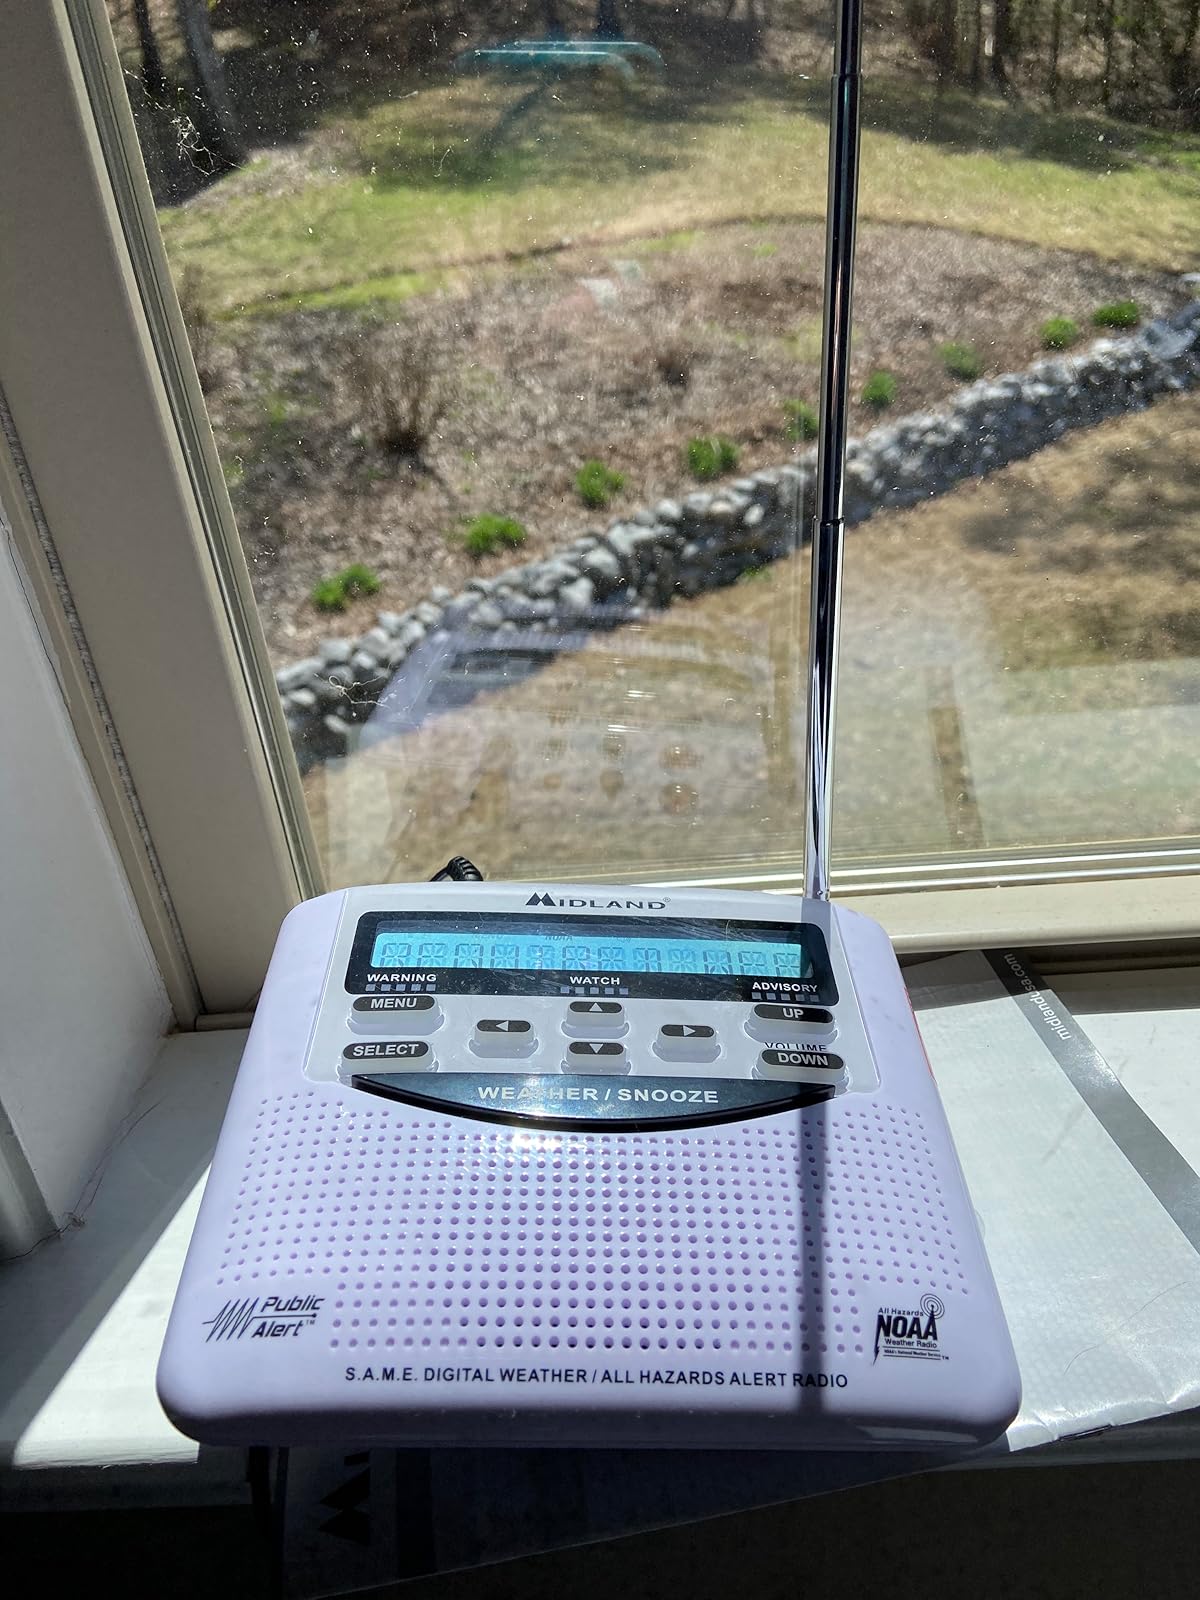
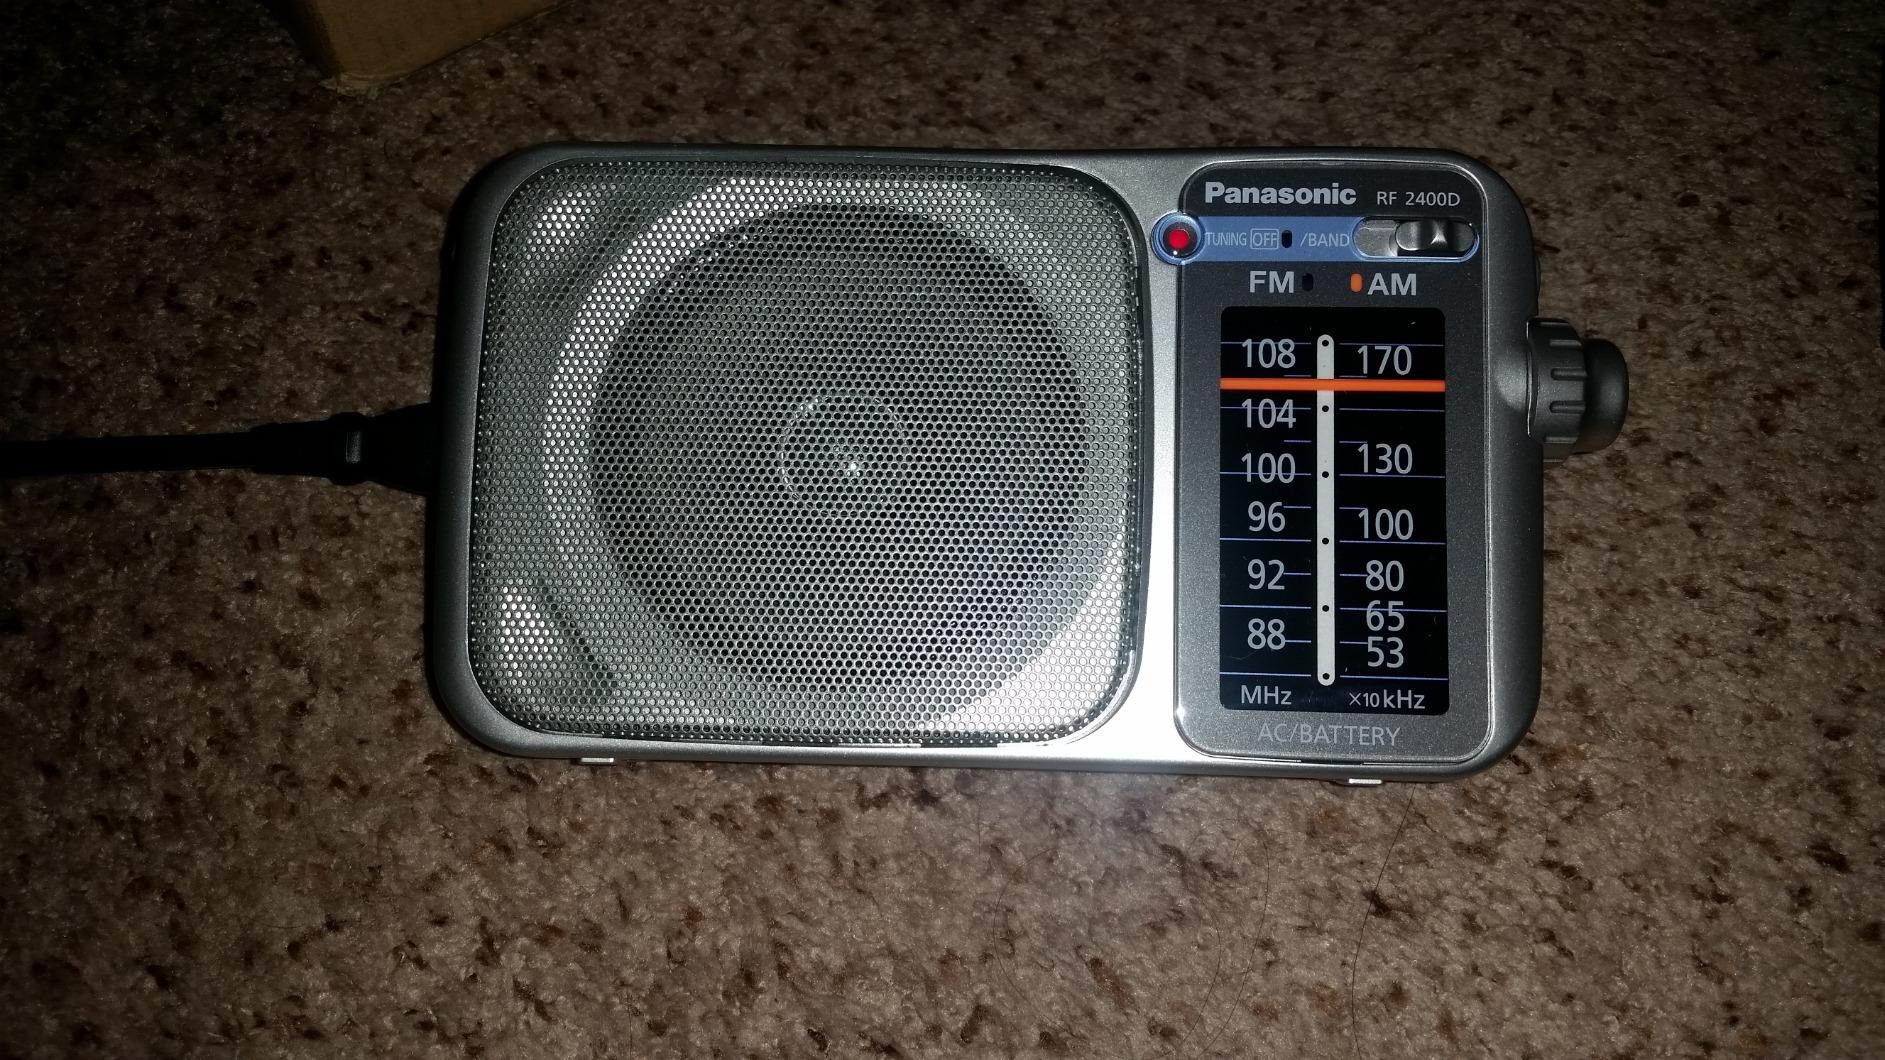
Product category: radio
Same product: no